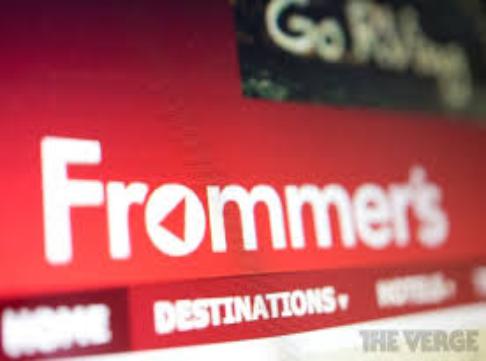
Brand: Frommer's
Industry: Necessities